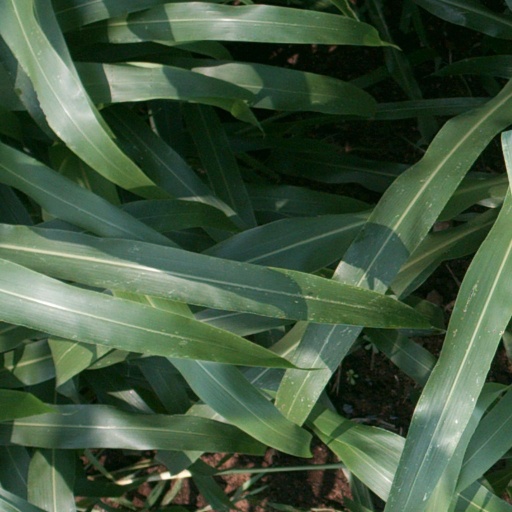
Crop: sorghum